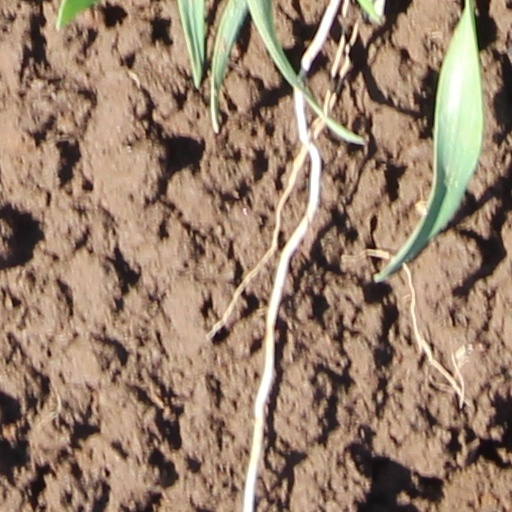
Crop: wheat